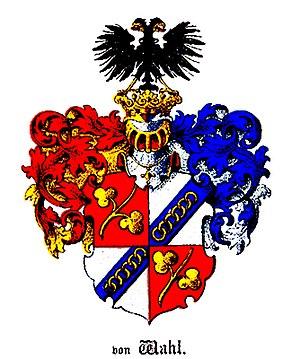
La famille von Wahl est une famille de la noblesse allemande de la Baltique qui se distingua à l'époque de l'Empire russe.